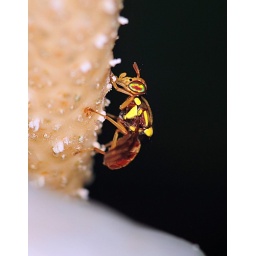
This little guy was bouncing around the damselfly plants and the colorful eye was too much to ignore